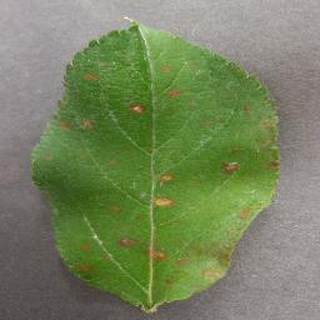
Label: apple_cedar_apple_rust